Frederick Calvert, 6th Baron Baltimore

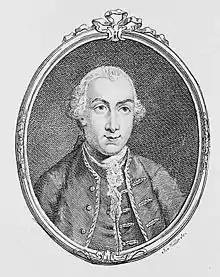
Engraving of Frederick Calvert, 6th Lord Baltimore

Calvert's reputation for exotic living spread quickly. On Friday 6 July, 1764, it was reported Calvert sold his house and park, to an undisclosed buyer.